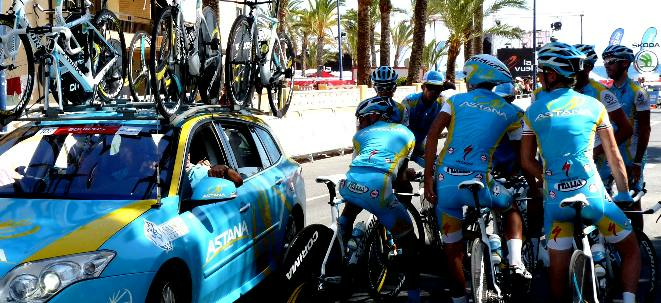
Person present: Yes